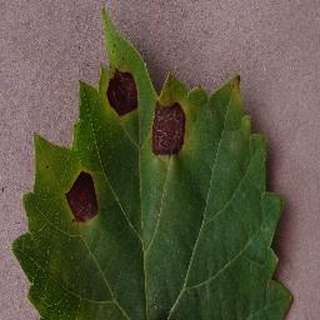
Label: grape_black_rot